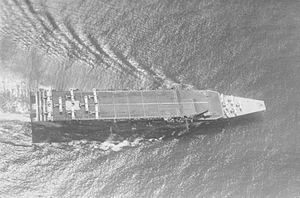
Le Kaga, du nom de la province de Kaga, était un porte-avions de la Marine impériale japonaise, originellement conçu comme cuirassé rapide de la classe Tosa. Il prit part à l'attaque de Pearl Harbor et fut coulé à la bataille de Midway le 4 juin 1942.